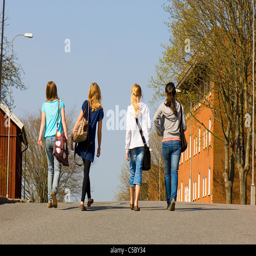
rear view of school girls walking together on the road against clear sky